Labyrinth (1980 video game)

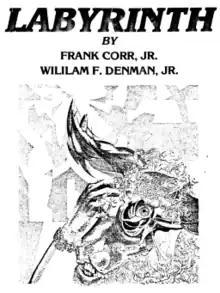

Labyrinth is a 1980 adventure video game published by Med Systems Software for TRS-80. It is the second game in the "Continuum" series, following "Deathmaze 5000".